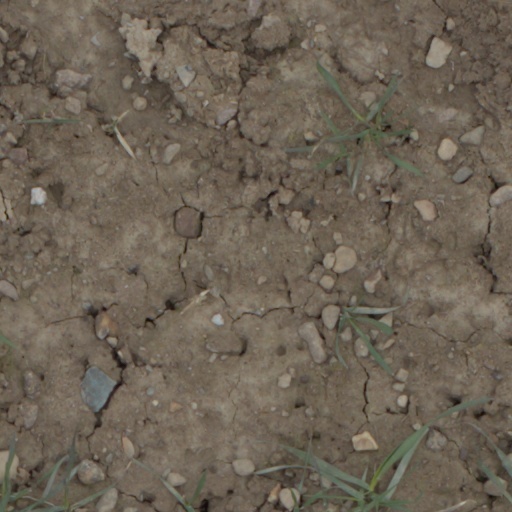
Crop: wheat